Alisa Chumachenko

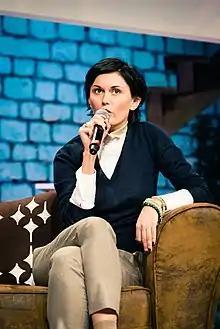
Alisa Chumachenko talking at LeWeb, Paris, 2012

Chumachenko graduated from the Russian Academy of Theatre Art in 2004 with a degree in Art Direction.